Hugh Swann

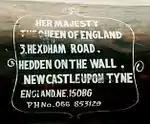
Indian rosewood log for the cabinet to hold the Royal coin collection

Hugh Sinclair Swann (11 March 1925 – 13 June 2007), otherwise known as Tim Swann, became the cabinet maker to Elizabeth II of the United Kingdom. His work was inspired by his admiration for Barnsley, Gimson and Russell. He fitted many of the most important of Britain's coin collections including the Fitz-william, Cambridge, the Barber Institute, Birmingham, and the Hunterian Museum, Glasgow. More importantly yet, he supplied the Royal Mint with nearly 80 cabinets to house its complete collection.